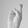
ASL letter: R